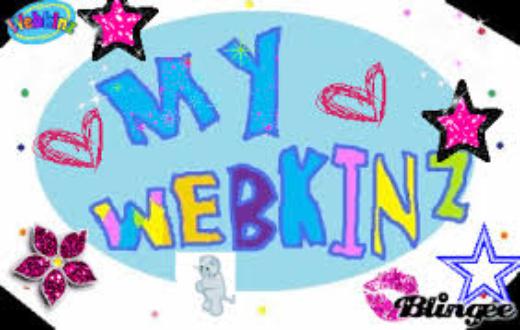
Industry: Leisure